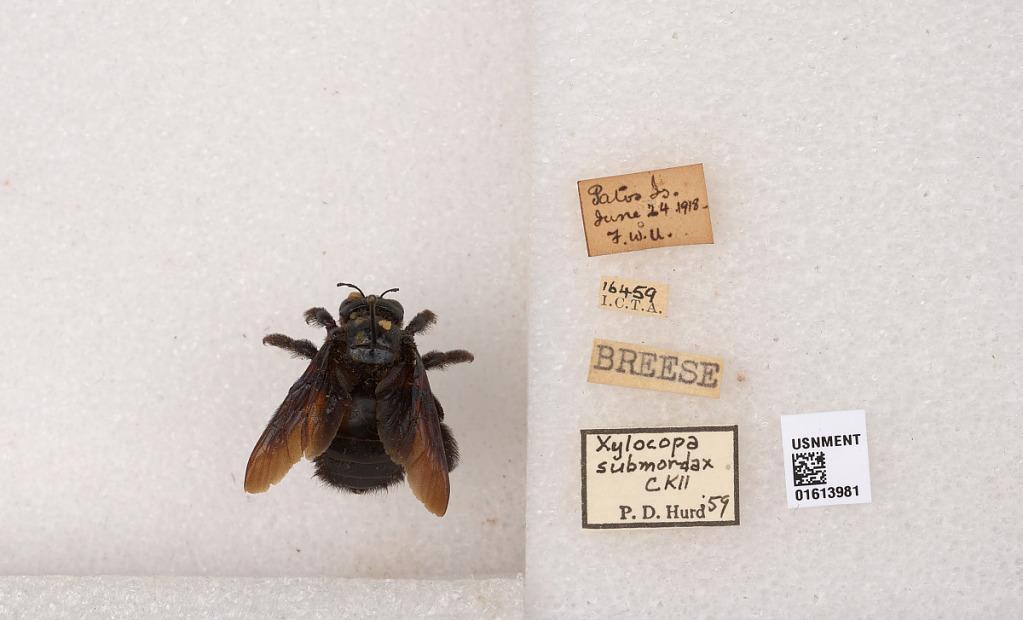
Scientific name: Xylocopa (Neoxylocopa) transitoria Pérez
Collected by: W. F
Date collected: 1918-6-24
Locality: Patos Is.
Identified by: Hurd, P. D.